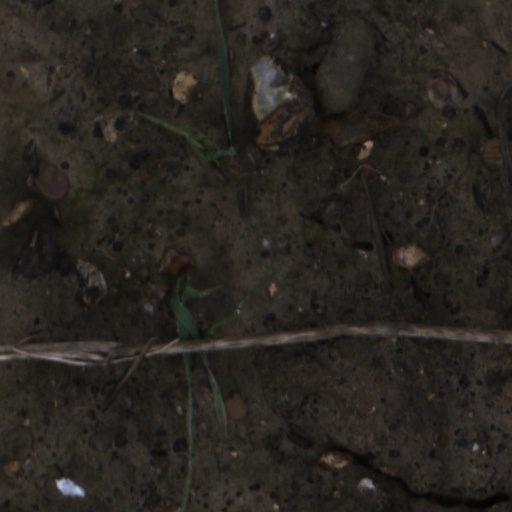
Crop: wheat